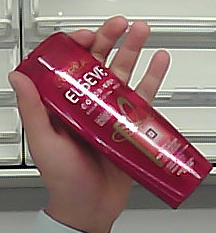
Product: loreal_shampoo